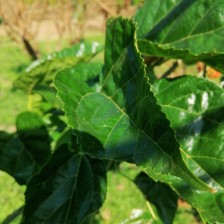
Variety: BlackOodTurkey